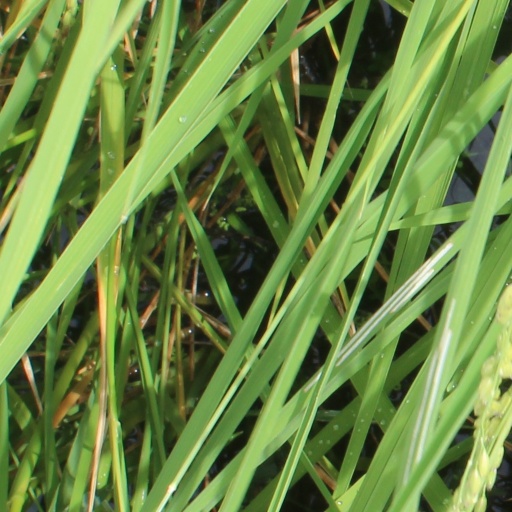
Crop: rice